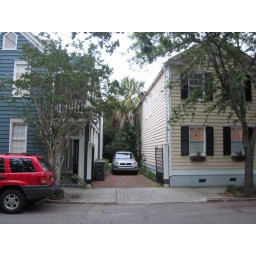
Parking in Charleston is a premium as cars try to squeeze in areas meant for horse and buggy days.